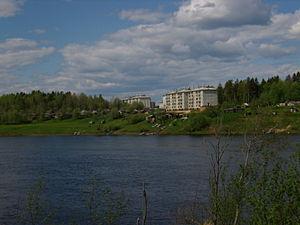
L'Onega est un fleuve de Russie qui se jette dans la mer Blanche après avoir arrosé l'oblast d'Arkhangelsk.